Gulab Singh Lodhi

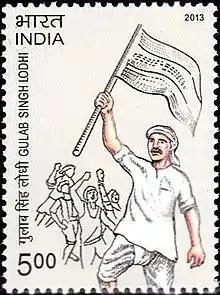
A postal stamp of 'Gulab Singh Lodhi'

Gulab Singh Lodhi was a revolutionary who participated in the Indian independence movement. Memorial of Amar Shaheed Gulab Singh Lodhi is at "Jhande Wala Park" in Lucknow.